William A. B. Branch

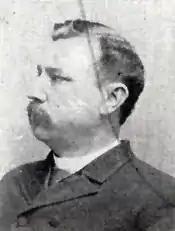
William Augustus Blount Branch

William Augustus Blount Branch (February 26, 1847 in Tallahassee, Florida – November 18, 1910 in Washington, N.C.), was a U.S. Representative from North Carolina.